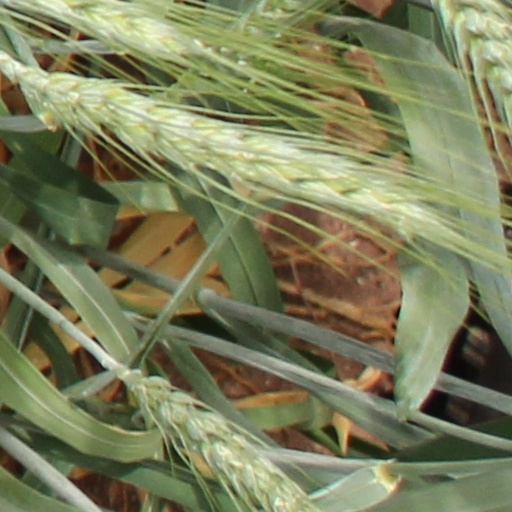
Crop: wheat